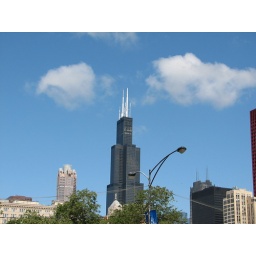
This is what the sky looked like over the Sear's tower at 10:30.